Nottingham Road Cemetery

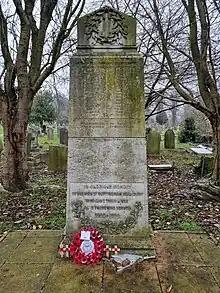
Nottingham Road War Memorial

The carriage entrance archway is in a gothic style. It consists of gatehouse with a lodge on either side, linked to a screen wall. The gatehouse has a clock tower above the arch and wrought iron gates. It is a grade II listed building.